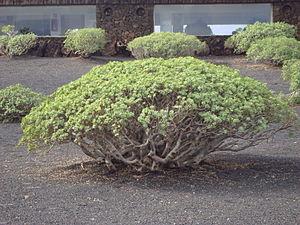
Lanzarote, autrefois appelée en français Lancerotte, et Titerogakat en guanche est une île d'Espagne située dans l'océan Atlantique et faisant partie des îles Canaries. Administrativement, l'île fait partie de la province de Las Palmas dans la communauté autonome des îles Canaries. Peuplée de 142 517 habitants, elle est la troisième plus peuplée des îles Canaries après Tenerife et Grande Canarie. Couvrant une superficie de 845,94 km², elle est la quatrième plus grande île de l'archipel. Arrecife est le siège du cabildo insulaire.